Afrin District

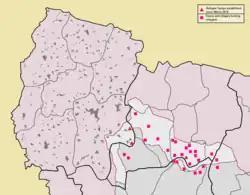
Map of location of settlement of refugees displaced from Afrin due to the Turkish invasion in 2018

In the 1930s, Kurdish Alevis who fled the persecution of the Turkish Armed Forces during the Dersim Massacre, settled in Maabatli in the Afrin District. Prior to the Syrian Civil War, the population of the Afrin District area was overwhelmingly ethnic Kurdish, to the degree that the district had been described as "homogeneously Kurdish". The overall population of Afrin Canton, based on the 2004 Syrian census, was about 200,000.